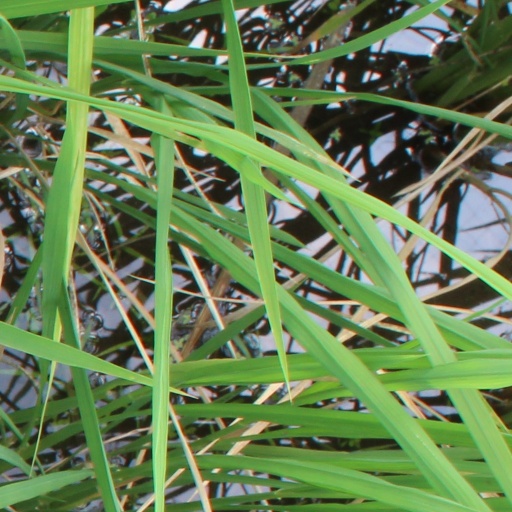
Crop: rice